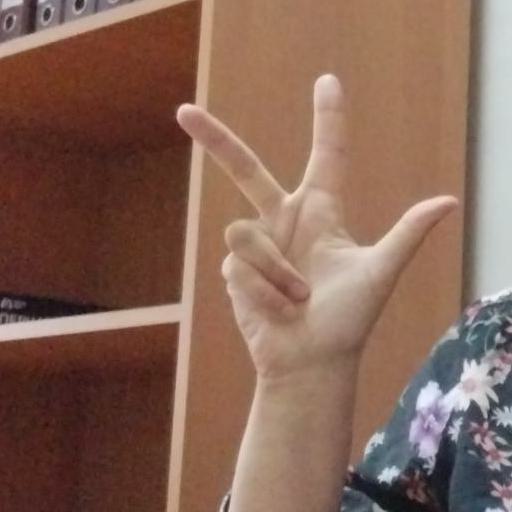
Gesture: three2